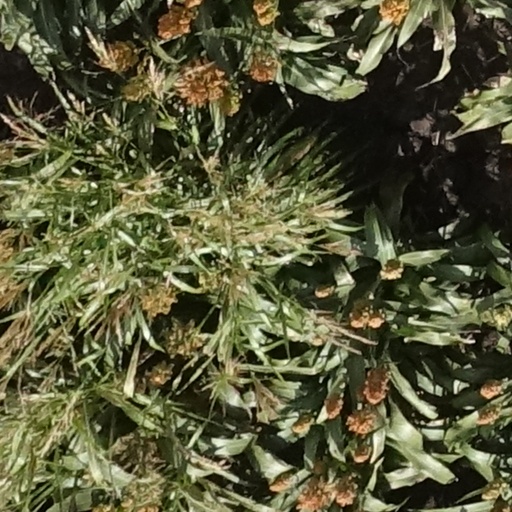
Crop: sorghum